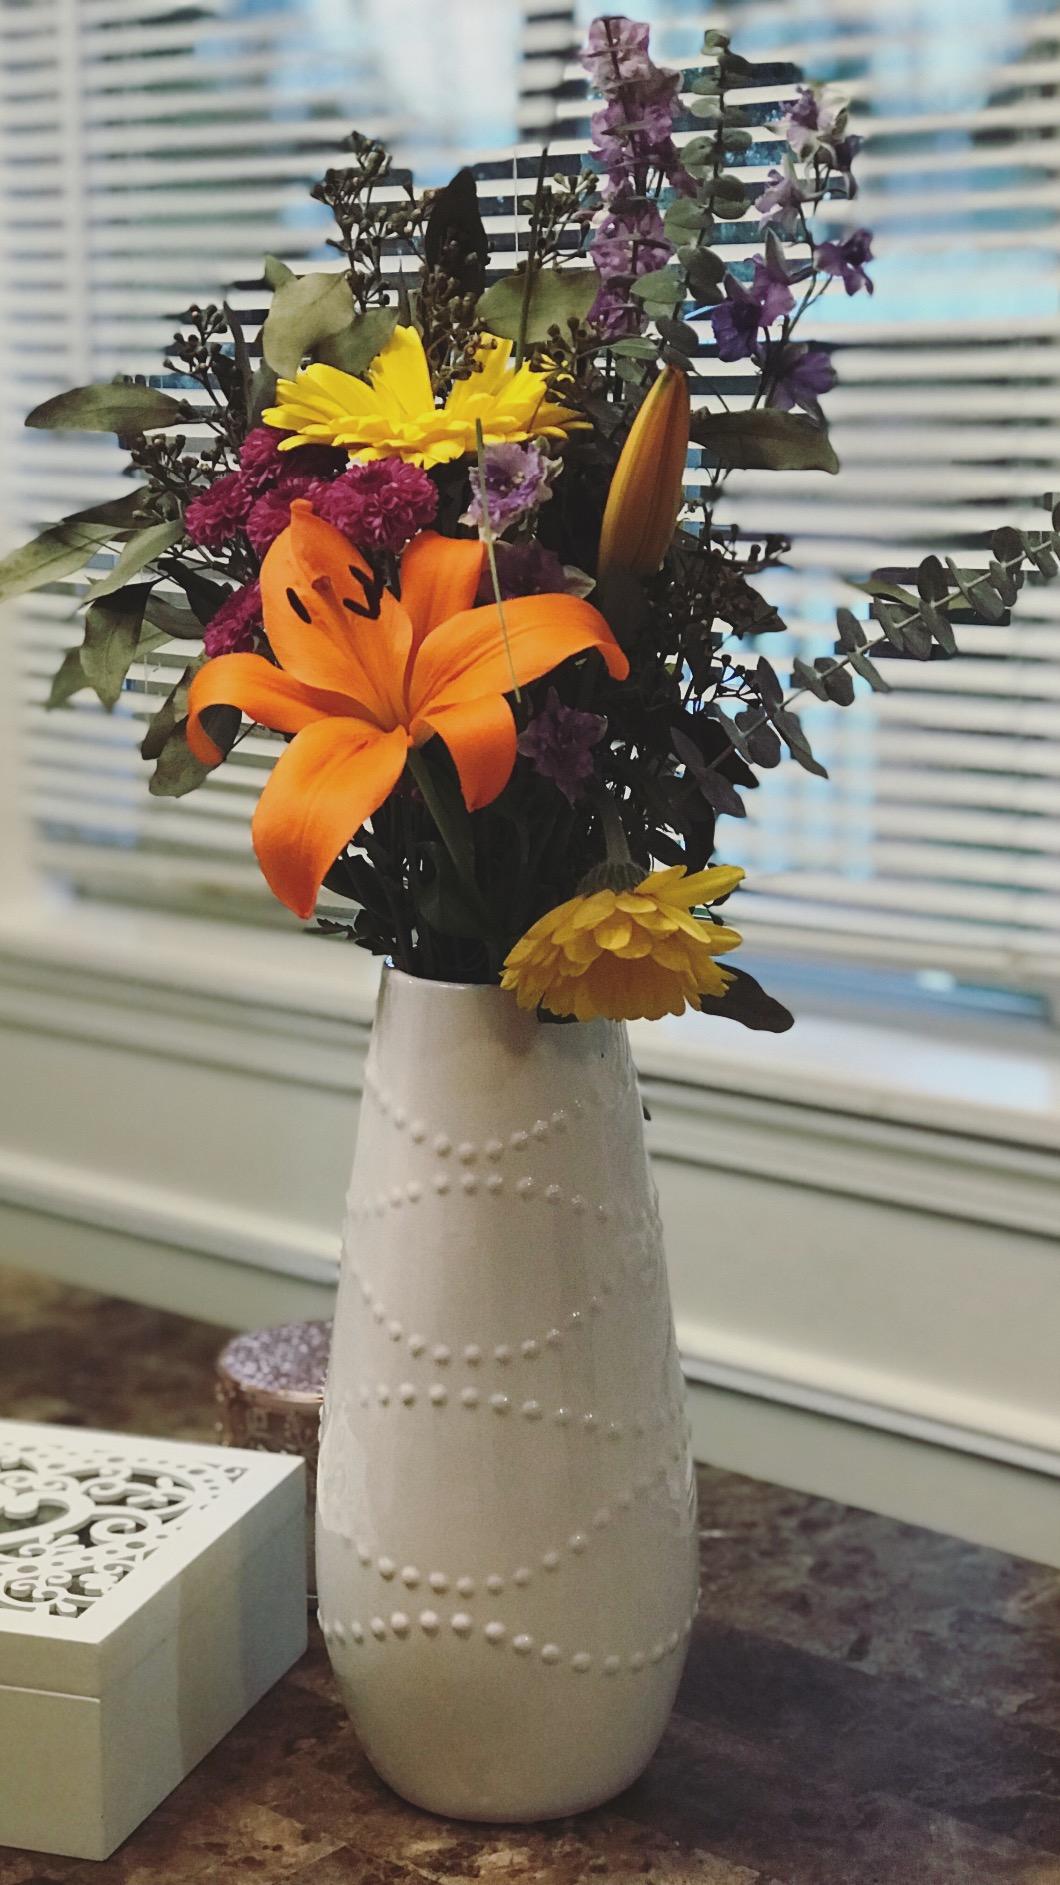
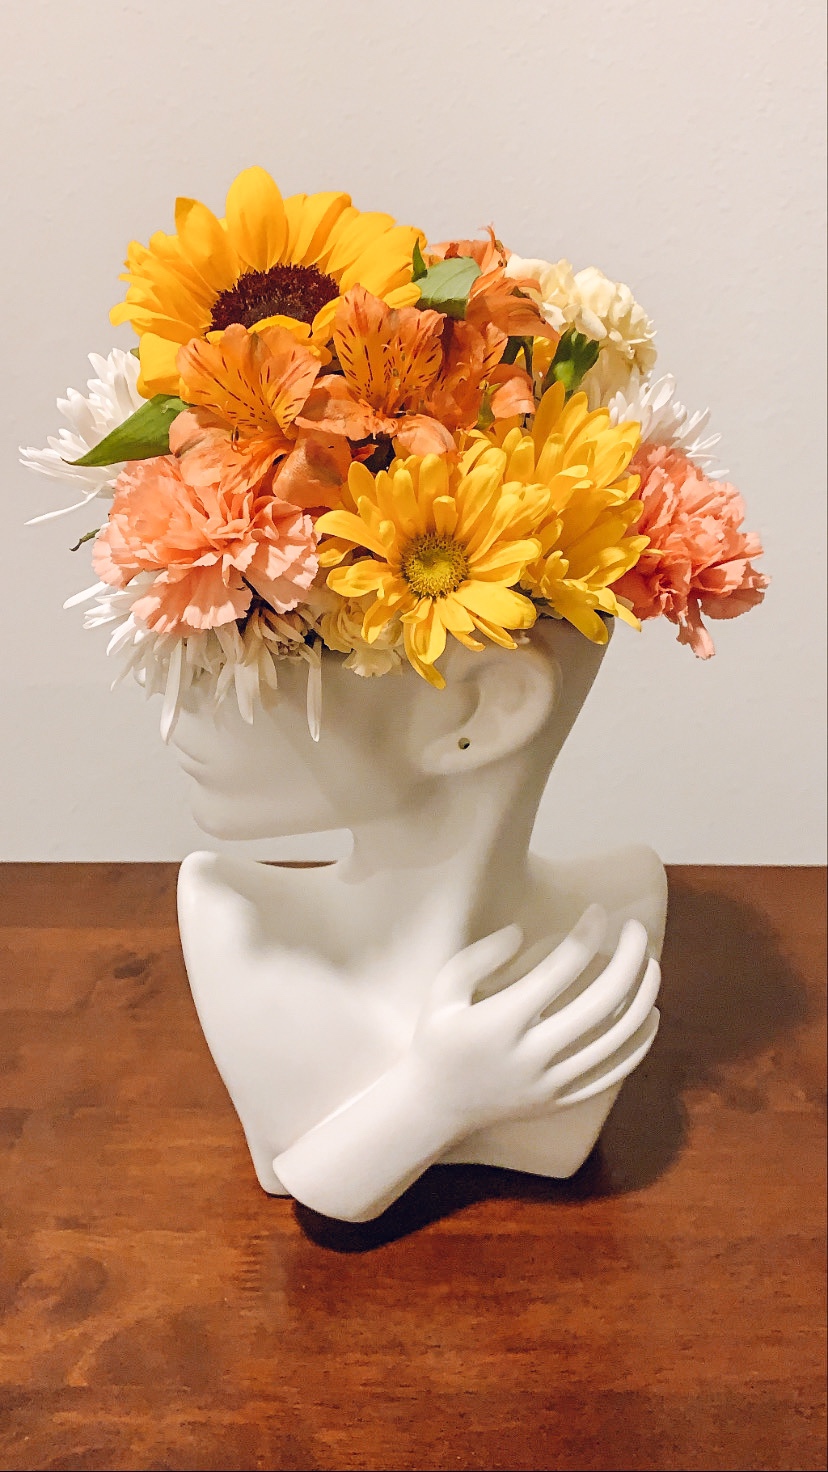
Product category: vase
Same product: no